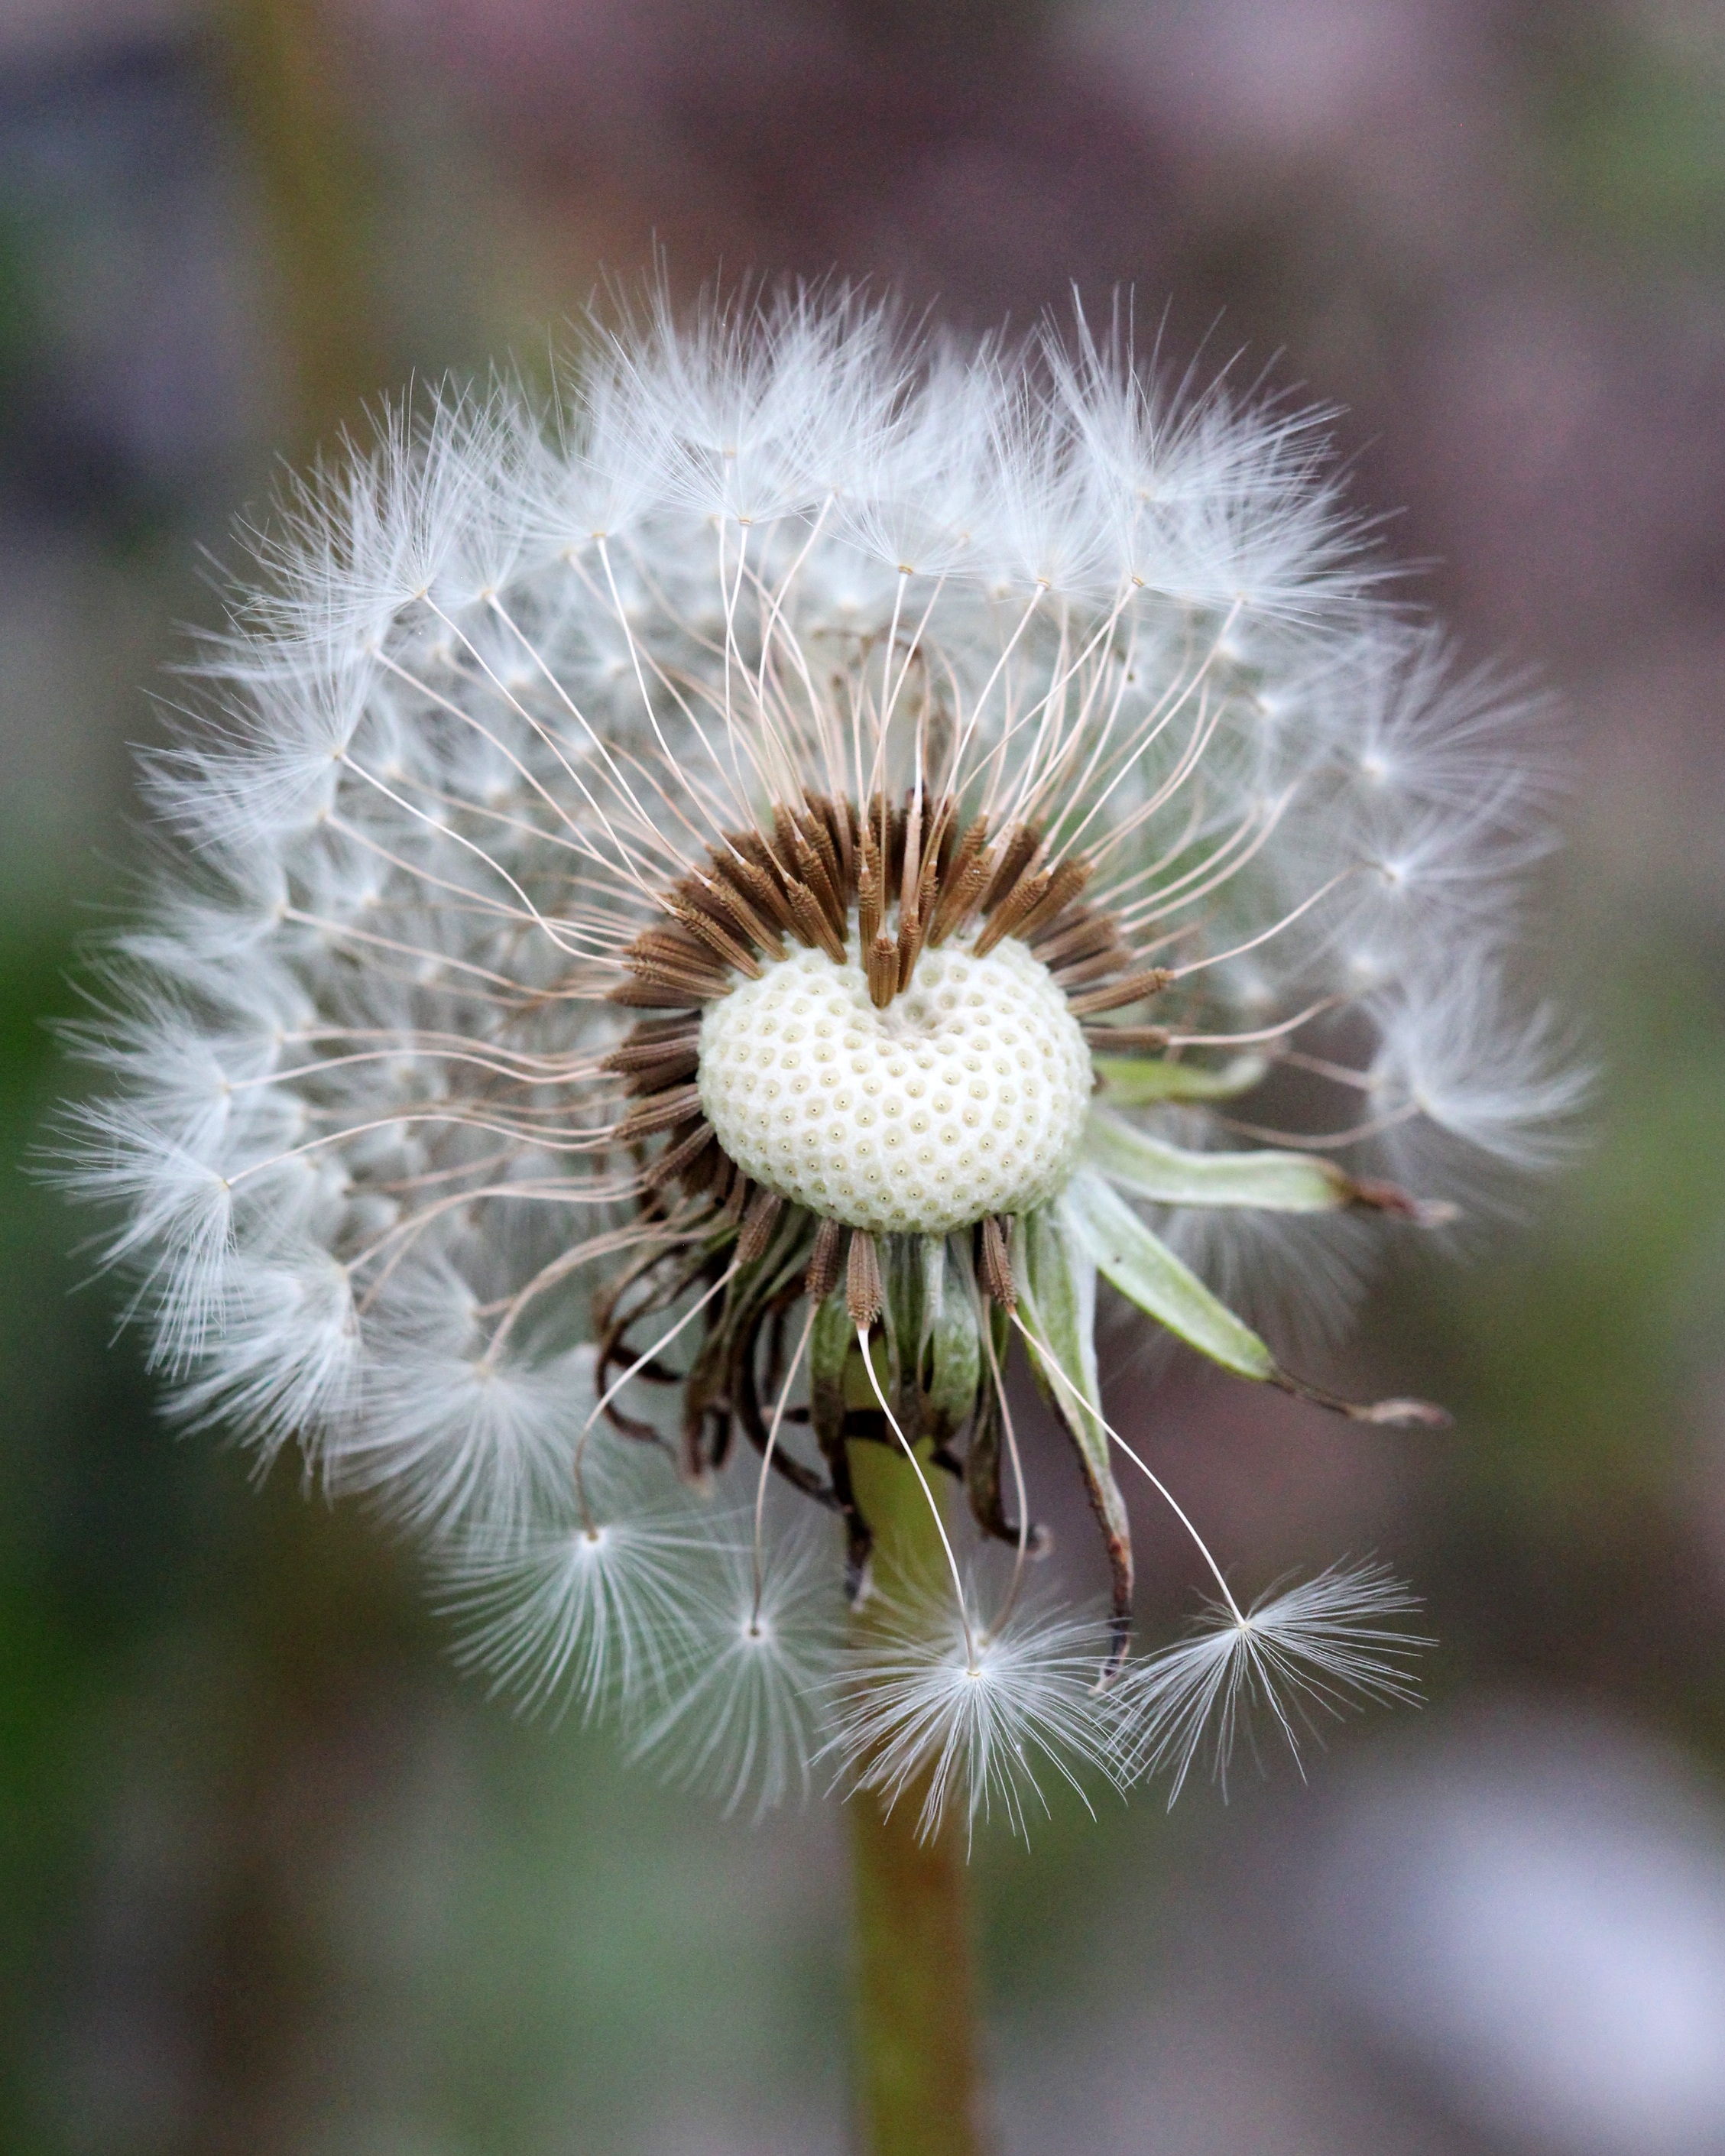
nature, plant, lawn, photography, dandelion, flower, petal, fluffy, botany, flora, wildflower, close up, seeds, weeds, macro photography, flowering plant, daisy family, seed head, plant stem, land plant, thorns spines and prickles